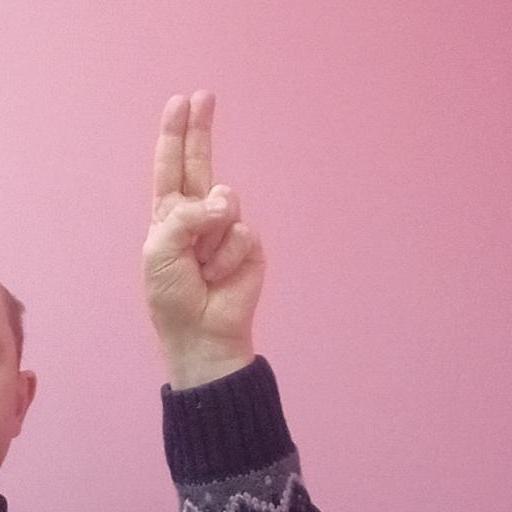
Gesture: two_up